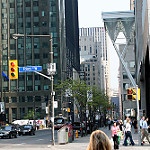
Scene: Outdoor